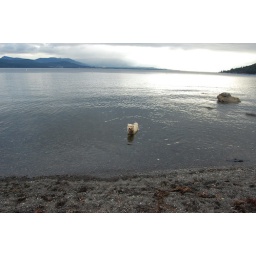
Cute dog in ocean